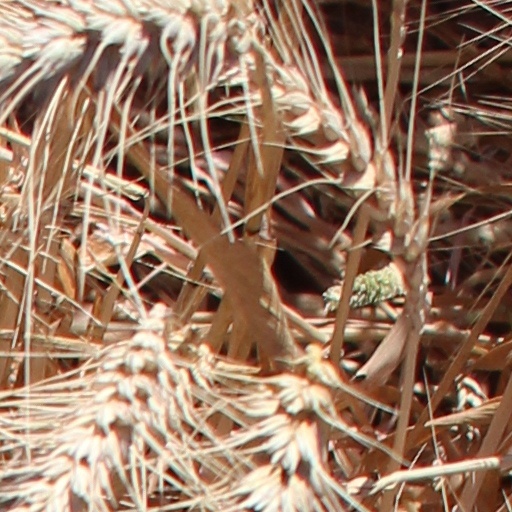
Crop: wheat